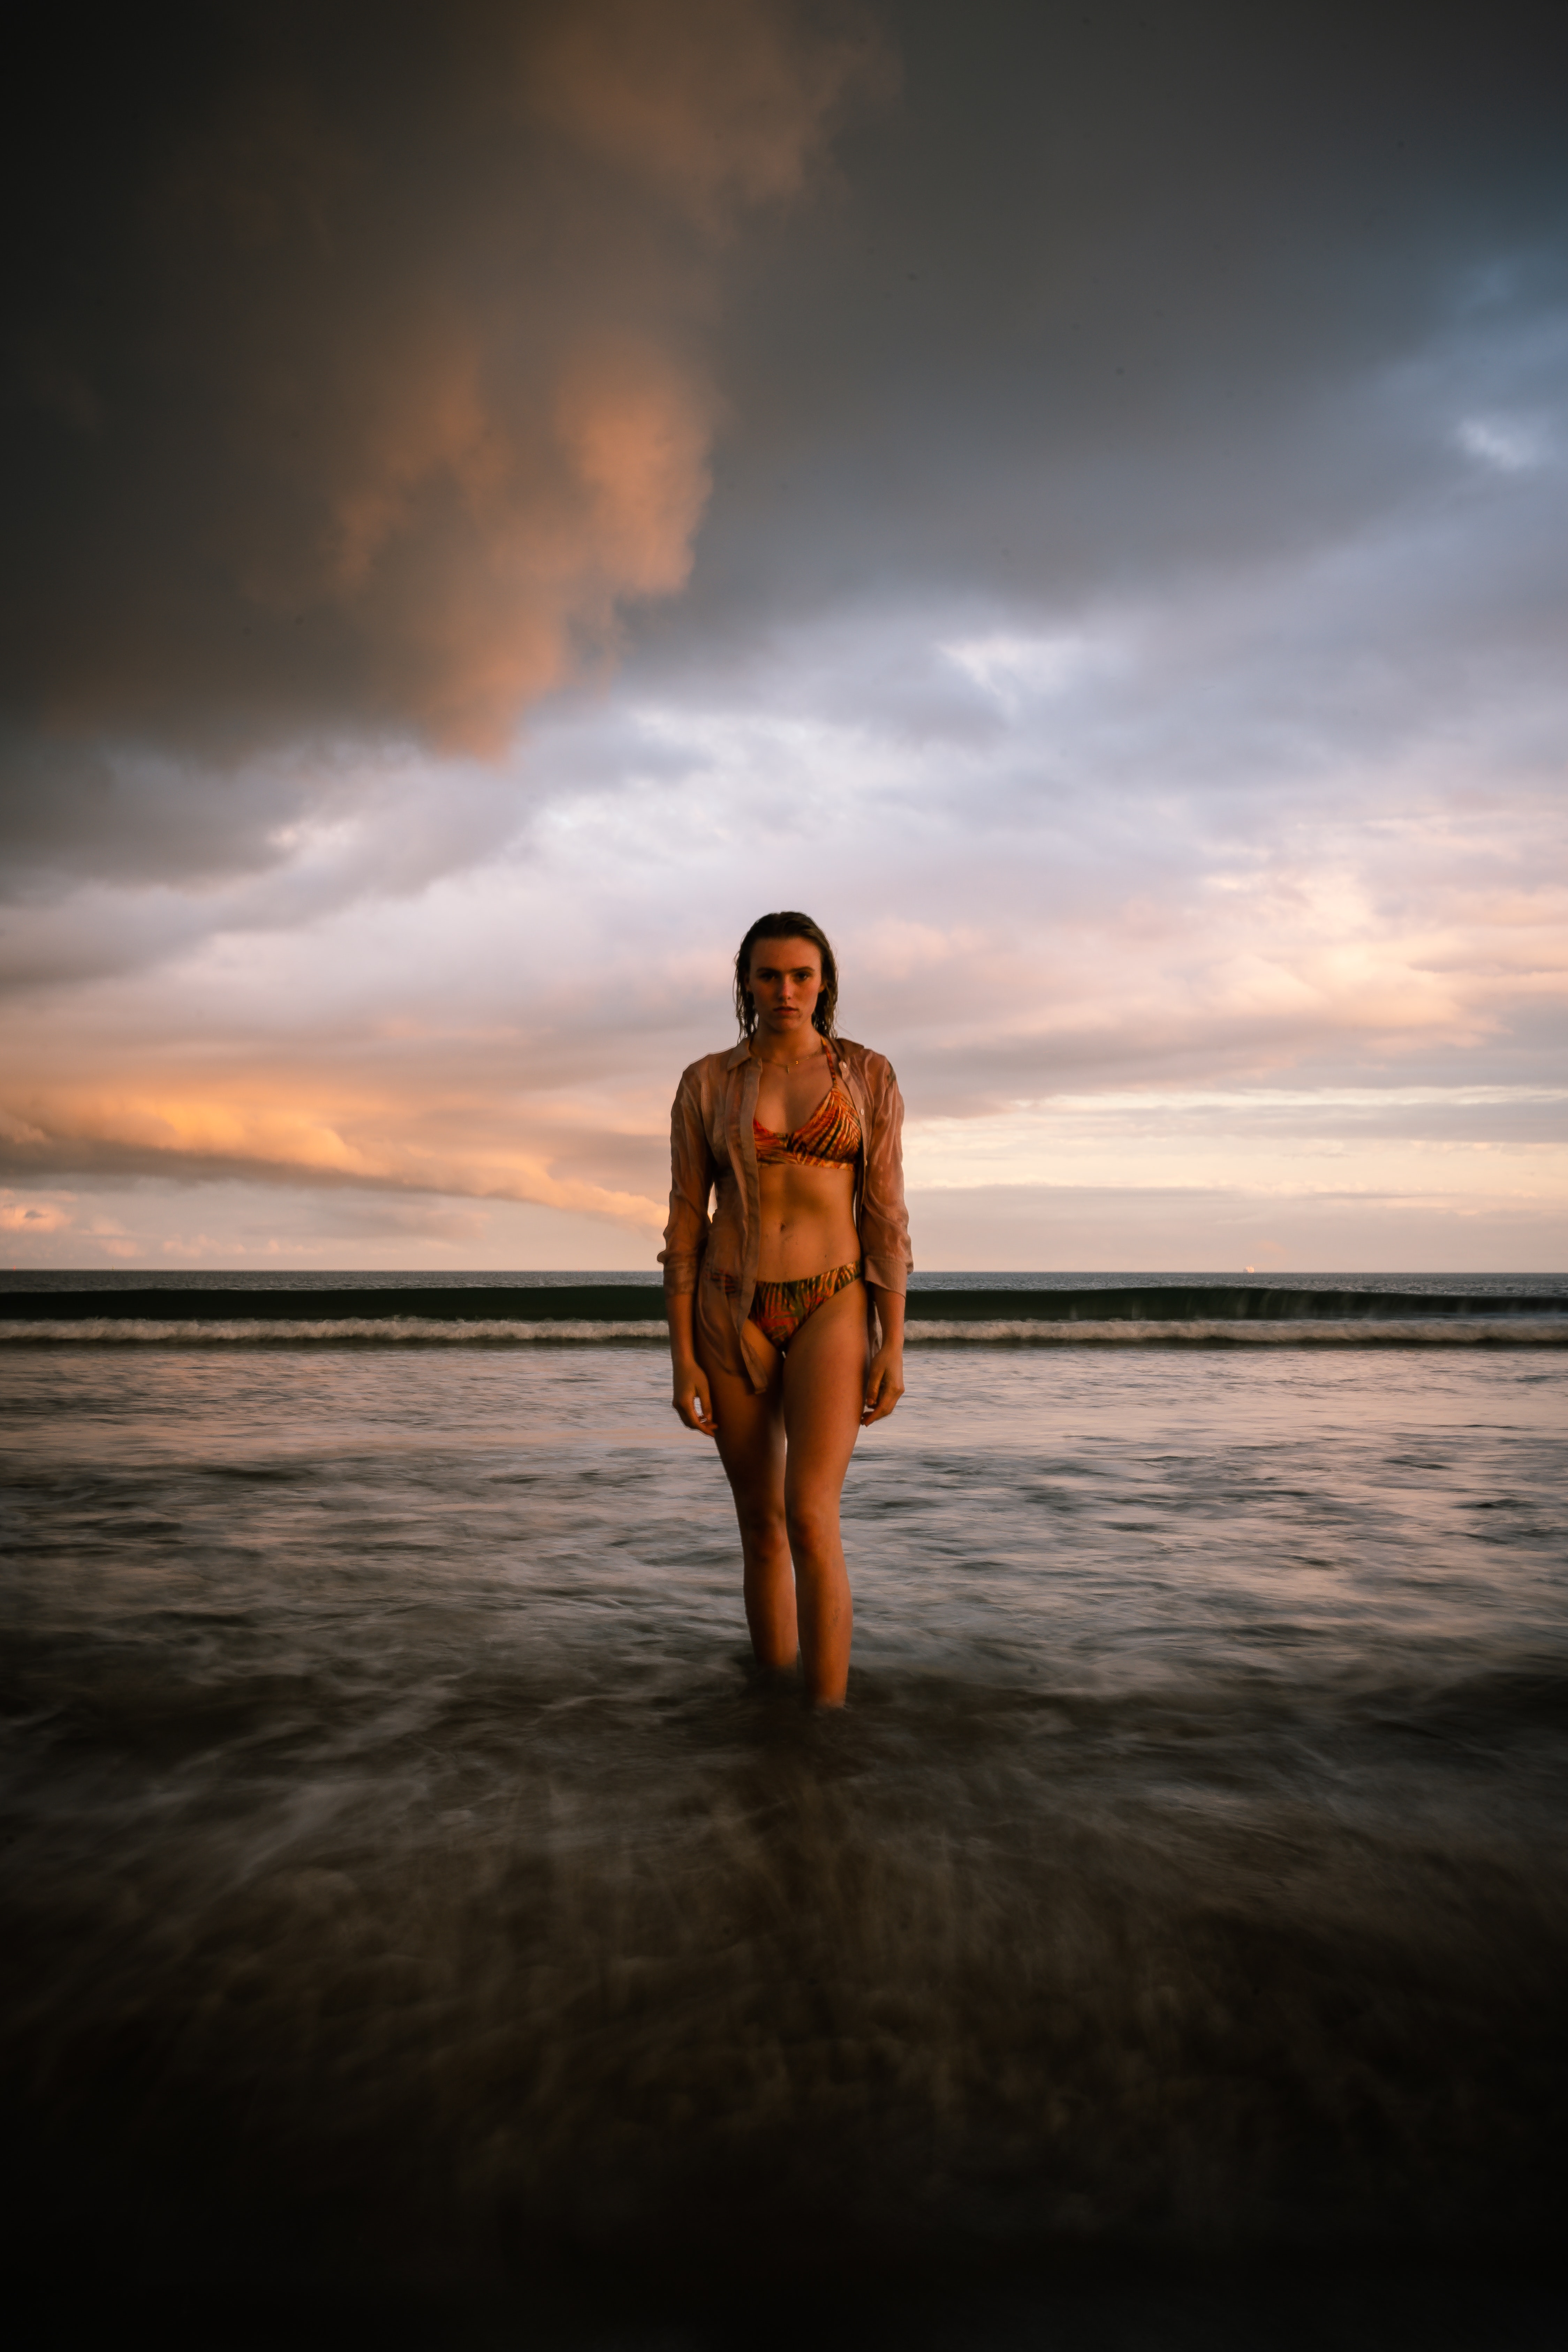
woman, cloud, water, sky, People on beach, People in nature, flash photography, happy, gesture, afterglow, lake, beach, dusk, sunrise, sunset, landscape, horizon, travel, natural landscape, fun, red sky at morning, dawn, wind wave, leisure, sand, reflection, ocean, coast, wave, rock, evening, romance, tropics, wetland, tide, Barechested, love, backlighting, physical fitness, sound, honeymoon, vacation, mudflat, tourism